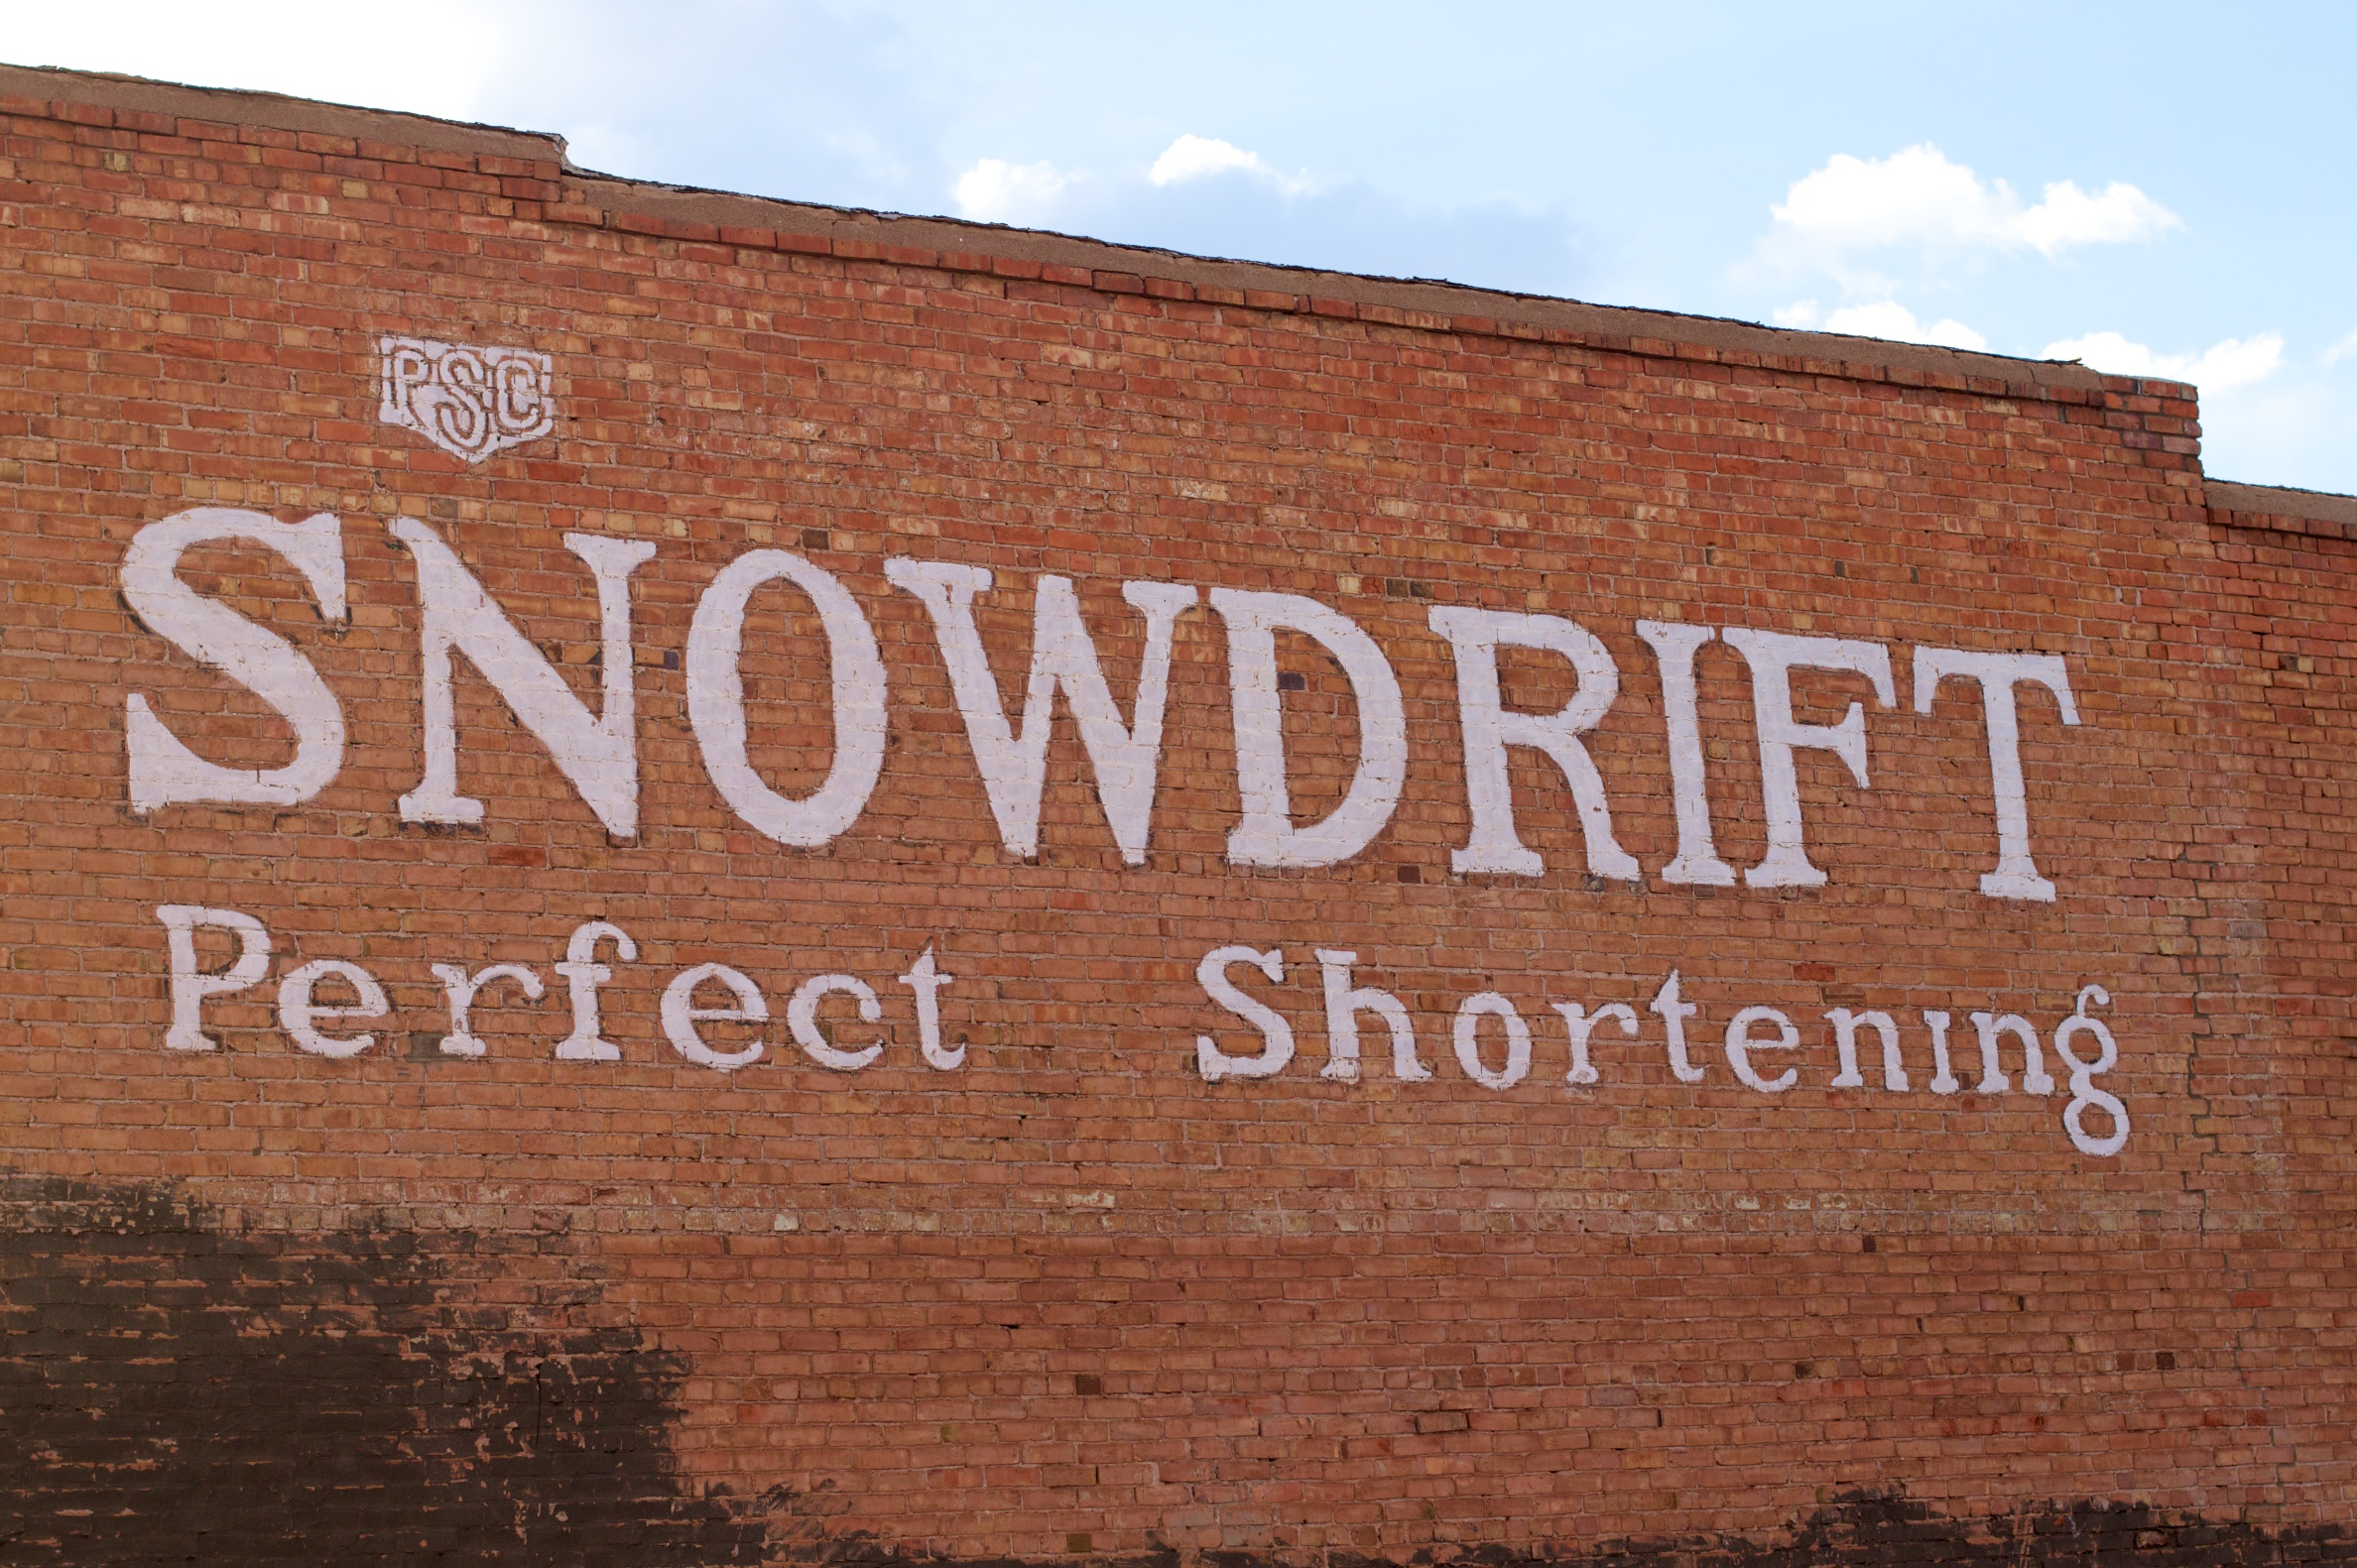
sign, street sign, brick, signage, history, winslow